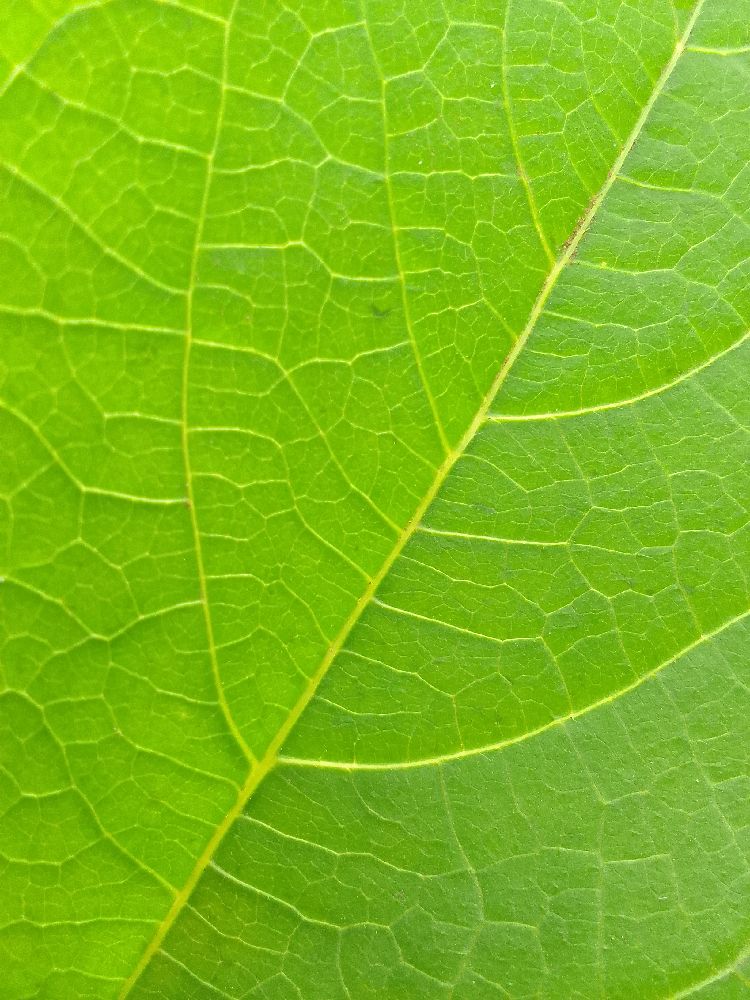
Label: healthy